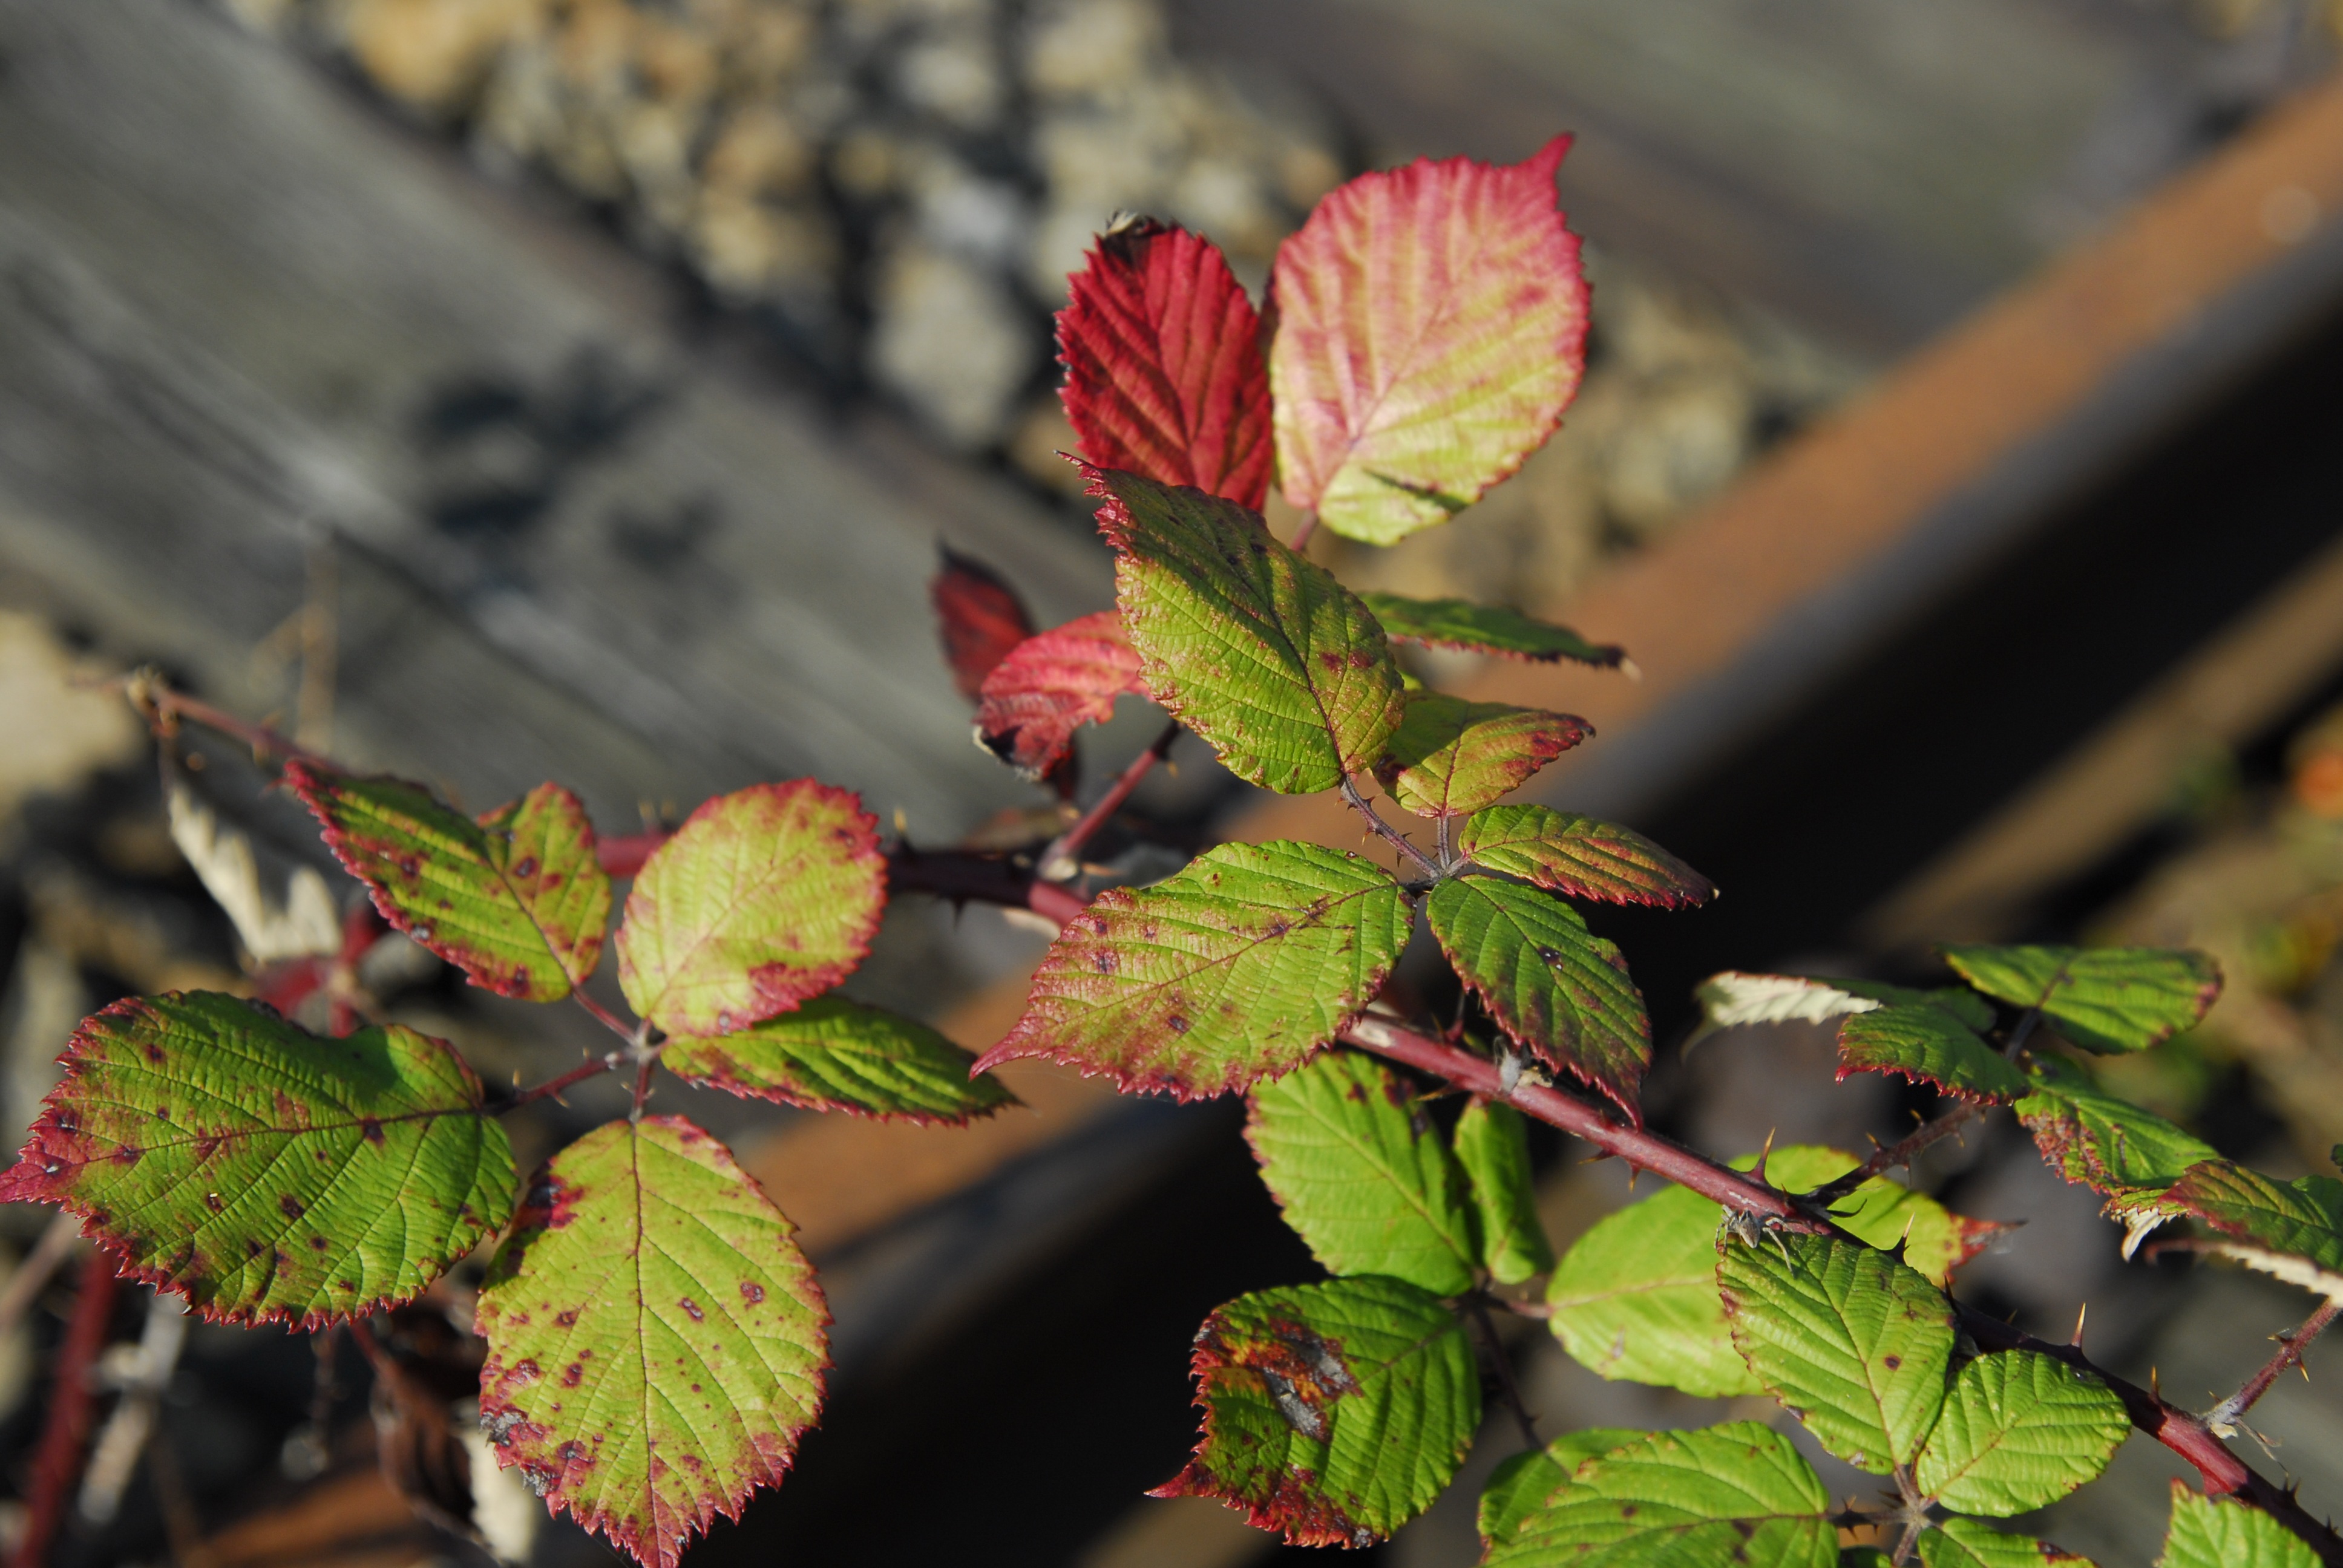
tree, nature, branch, blossom, plant, leaf, flower, green, produce, autumn, botany, flora, season, wildflower, leaves, shrub, thorns, hedge, macro photography, flowering plant, woody plant, land plant, blackberry hedge